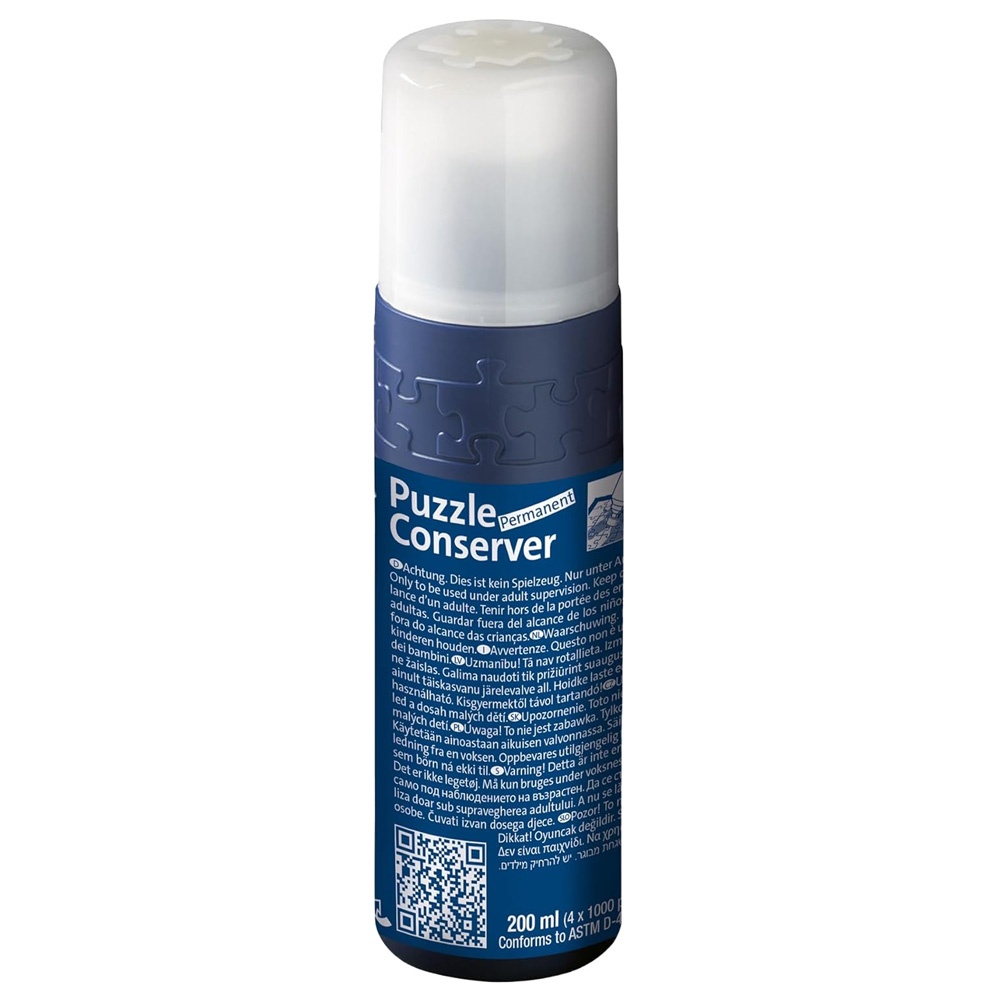
Puzzle Glue & Go
Dekoriere dein Zuhause mit selbst gepuzzelten Lieblingsbildern! Der Puzzle Glue & Go von Ravensburger ist ein transparenter Spezialkleber, mit dem sich Puzzles fixieren lassen, um sie anschließend aufhängen zu können. Der Kleber ist sofort einsatzbereit, denn er wird direkt aus der Flasche mit einem Schwamm auf die Bildoberfläche aufgetragen. Nach nur einer Stunde ist der Kleber schleierfrei getrocknet. Nun sind deine Puzzlebilder optimal versiegelt und behalten dauerhaft ihre Farbbrillanz. Ravensburger Puzzles bedeuten Puzzlespass in Premiumqualität. Hochwertige Verarbeitung, moderne Designs sowie eine riesige Auswahl an Motiven begeistern Puzzlefans vom Anfänger bis zum Profi. Mit dem gut durchdachten Puzzle-Zubehör von Ravensburger können Puzzlebegeisterte jetzt so richtig durchstarten: Puzzles sortieren, platzsparend verstauen und transportieren oder fertige Werke fixieren – das praktische Zubehör eröffnet völlig neue Puzzledimensionen! Für ein erstklassiges Puzzleerlebnis zu Hause und unterwegs.
Brand: Ravensburger
Category: Toys & Games > Puzzles > Jigsaw Puzzle Accessories